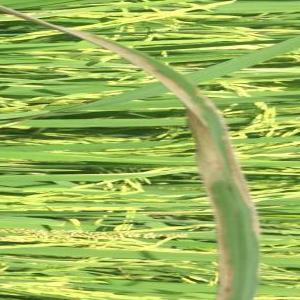
Disease: Bacterialblight